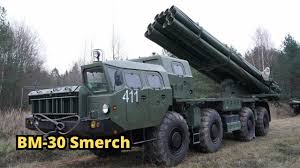
Label: Self Propelled Artillery